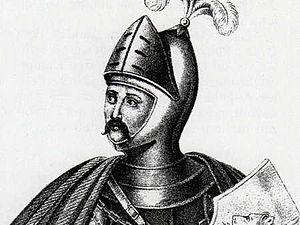
Magnus II, dit « au Collier », est prince de Brunswick-Wolfenbüttel et de Lunebourg de 1369 à sa mort.